Youbou, British Columbia

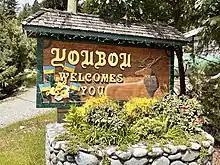

Youbou is a community located on the north shore of Cowichan Lake, west of Duncan and a 15-minute (13 km) drive west of the community of Lake Cowichan, Canada. The former mill town on Vancouver Island provides a public beach and extensive recreational opportunities, including fishing, boating, and hiking.